Panaque armbrusteri

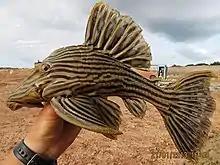
An individual of "P. armbrusteri" removed from water.

Panaque armbrusteri is a species of fish in the South American armoured catfish family Loricariidae. This species is distributed throughout the Tapajós river, a large tributary of the Amazon River, with similar populations found in the Xingu, Araguaia, Tocantins and Aripuanã rivers, although it is uncertain whether these populations comprise the same or different species. "P. armbrusteri" is a large loricariid, reaching 43 cm (16.9 inches) in total length and reportedly weighing up to 1.3 kg (2.9 lbs).